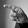
ASL letter: P